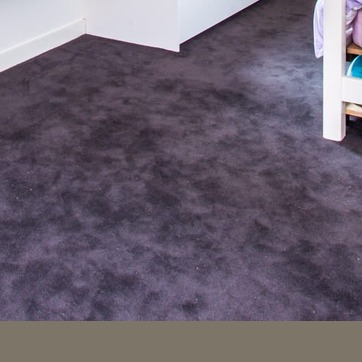
Material: carpet